Pragya Prasun

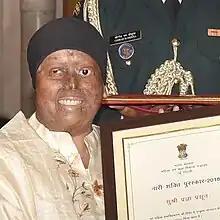
Prasun receives the Nari Shakti Puraskar award

Pragya Prasun (born ) is an Indian activist who survived an acid attack and set up the Atijeevan Foundation. The organisation has supported more than 250 other survivors and in 2019, she received the Nari Shakti Puraskar (lit. "Woman Power Award") awarded the Government of India in recognition of her work.